Basil Chubb

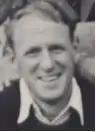
Professor Basil Chubb

Frederick Basil Chubb (8 December 1921 – 8 May 2002) was an English and Irish political scientist, author and broadcaster.